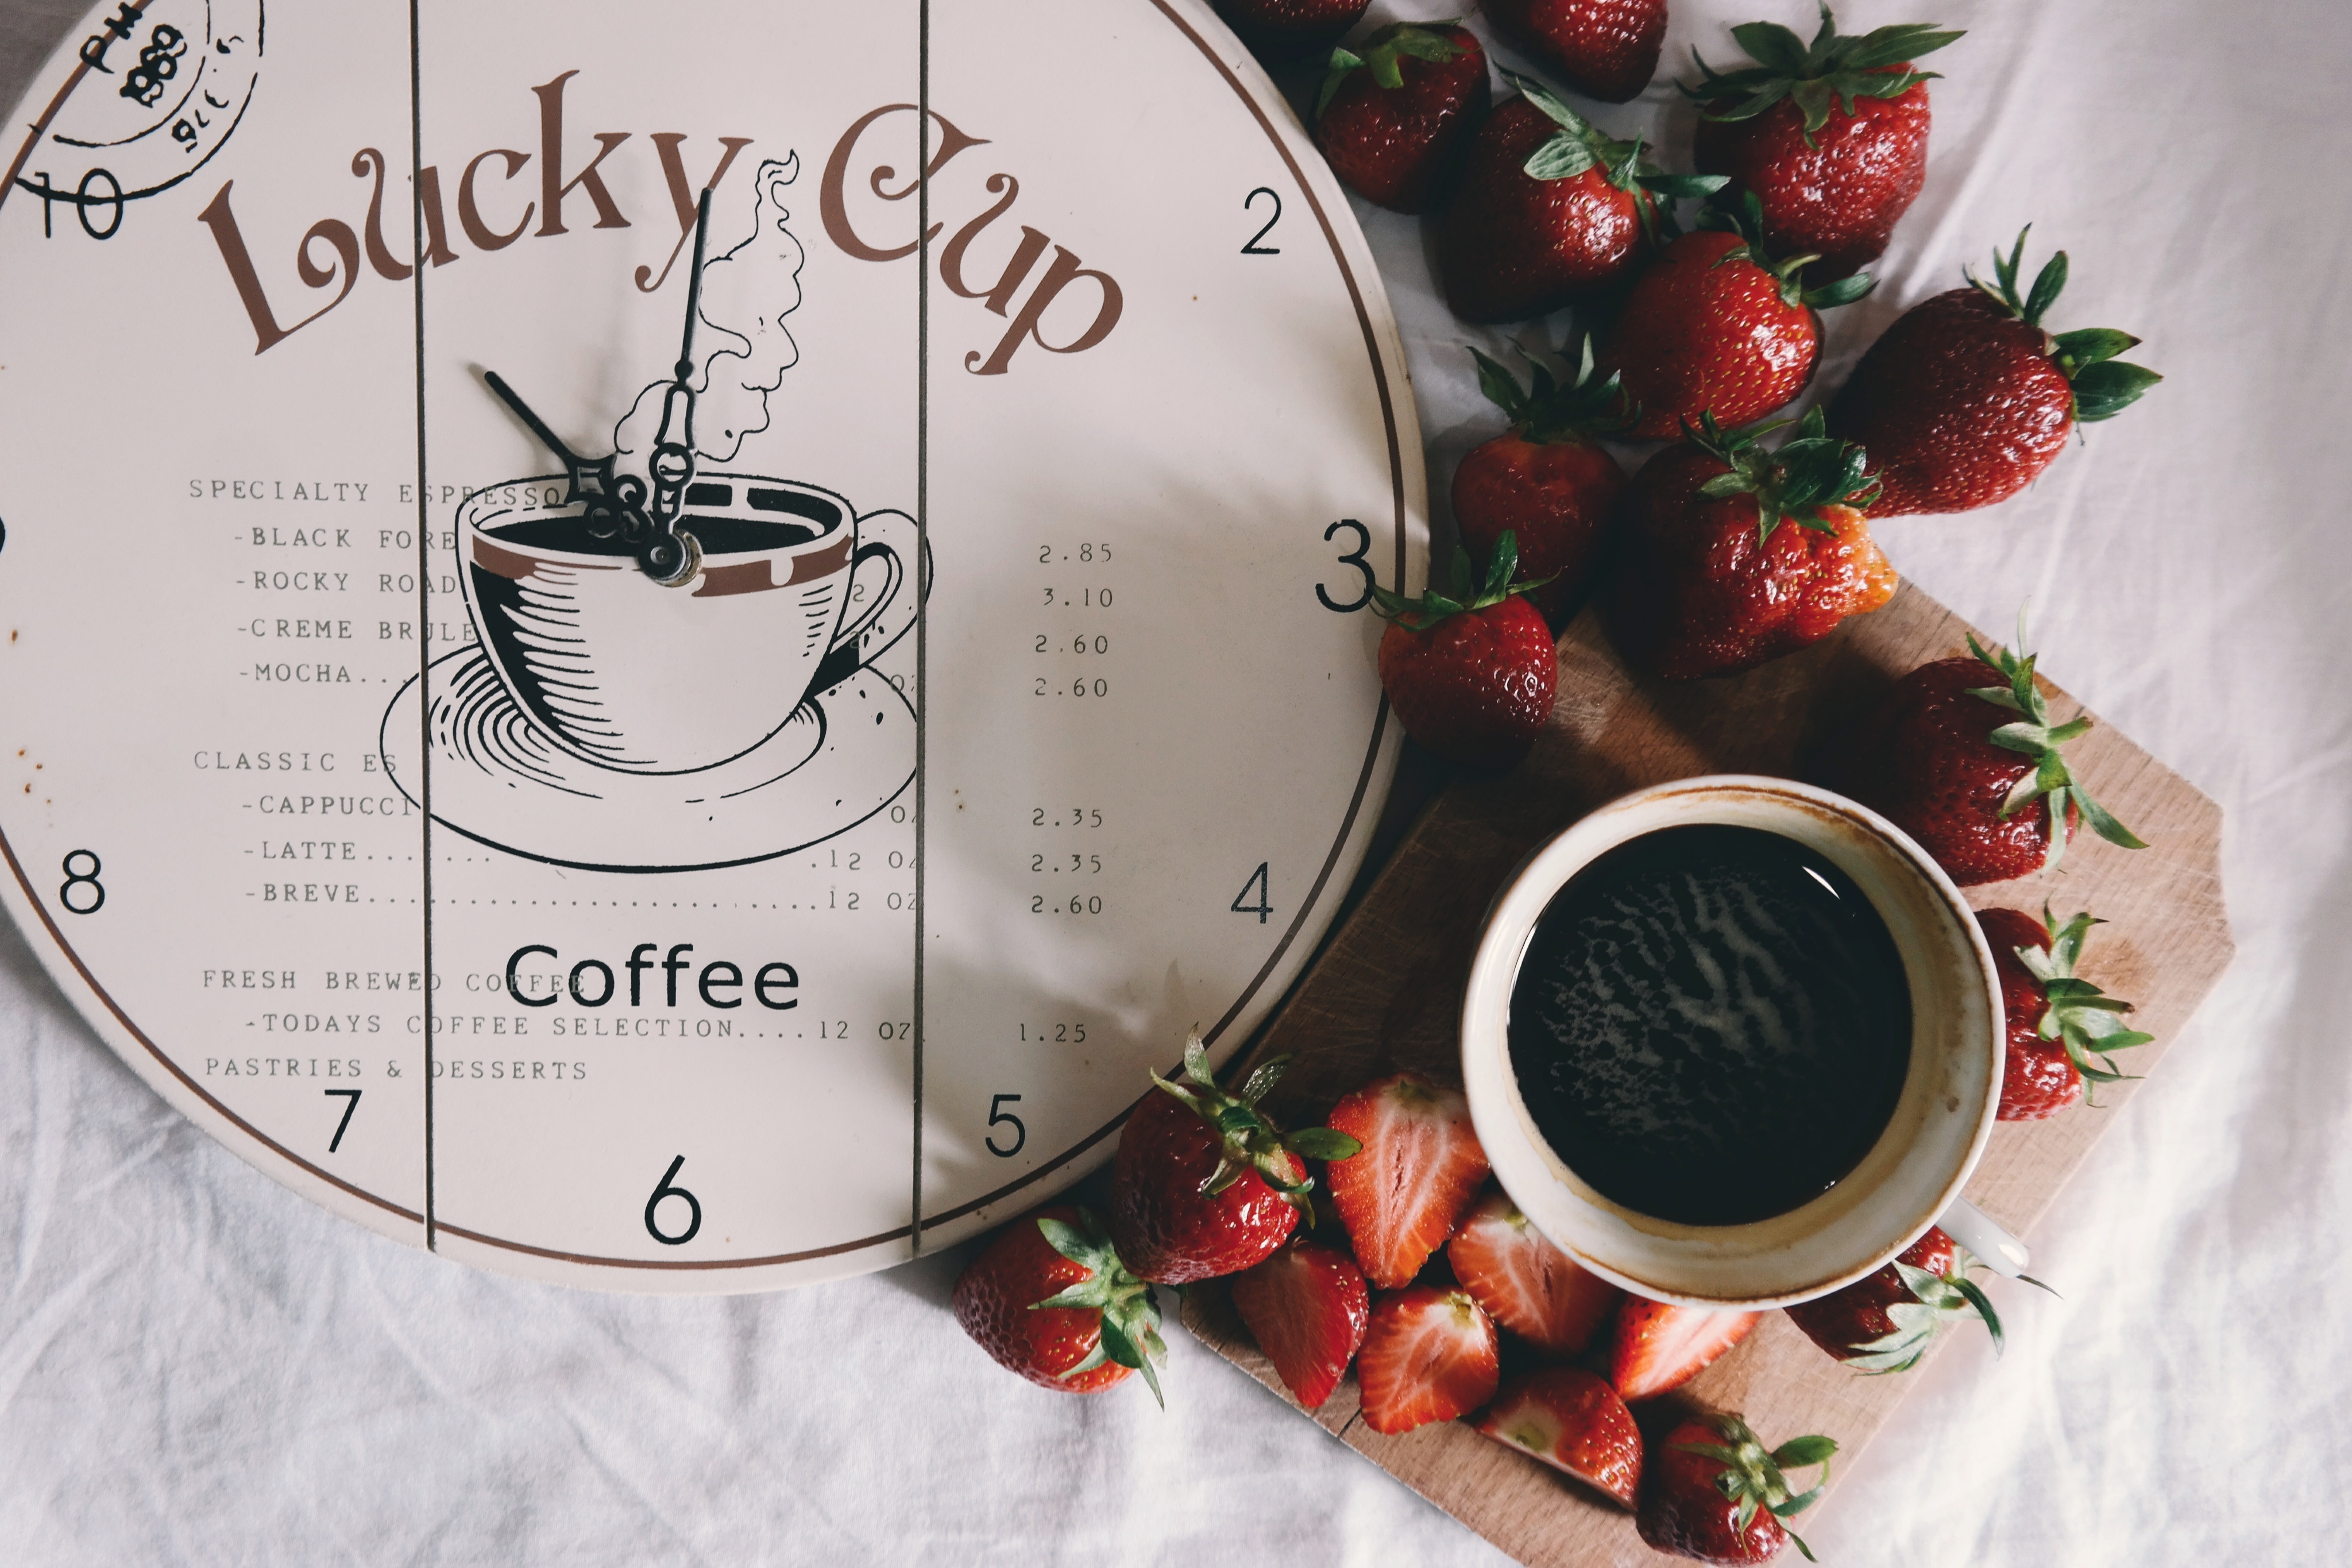
flower, meal, food, produce, christmas, christmas decoration